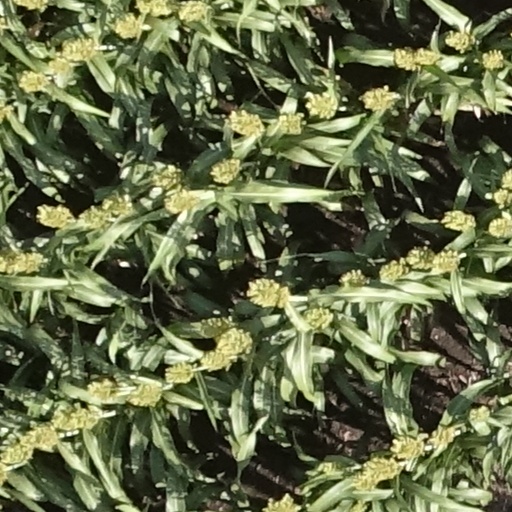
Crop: sorghum